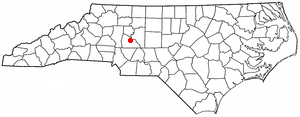
East Spencer est une ville américaine située dans le comté de Rowan dans l'État de Caroline du Nord. En 2010, sa population était de 1 534 habitants.